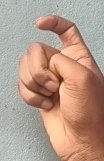
ASL sign: X